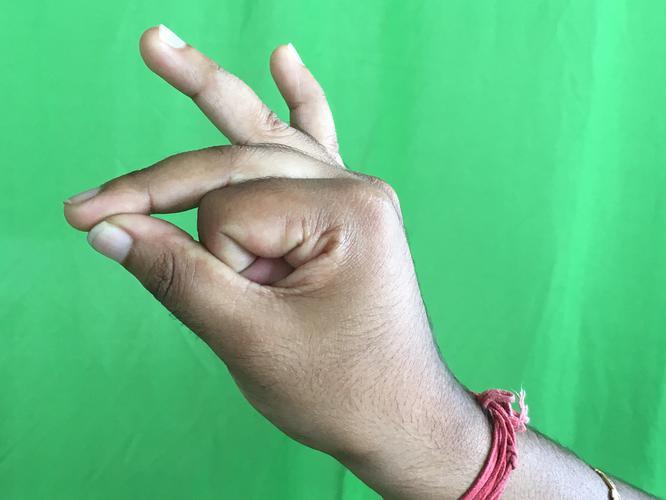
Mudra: Bramaram
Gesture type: single_hand